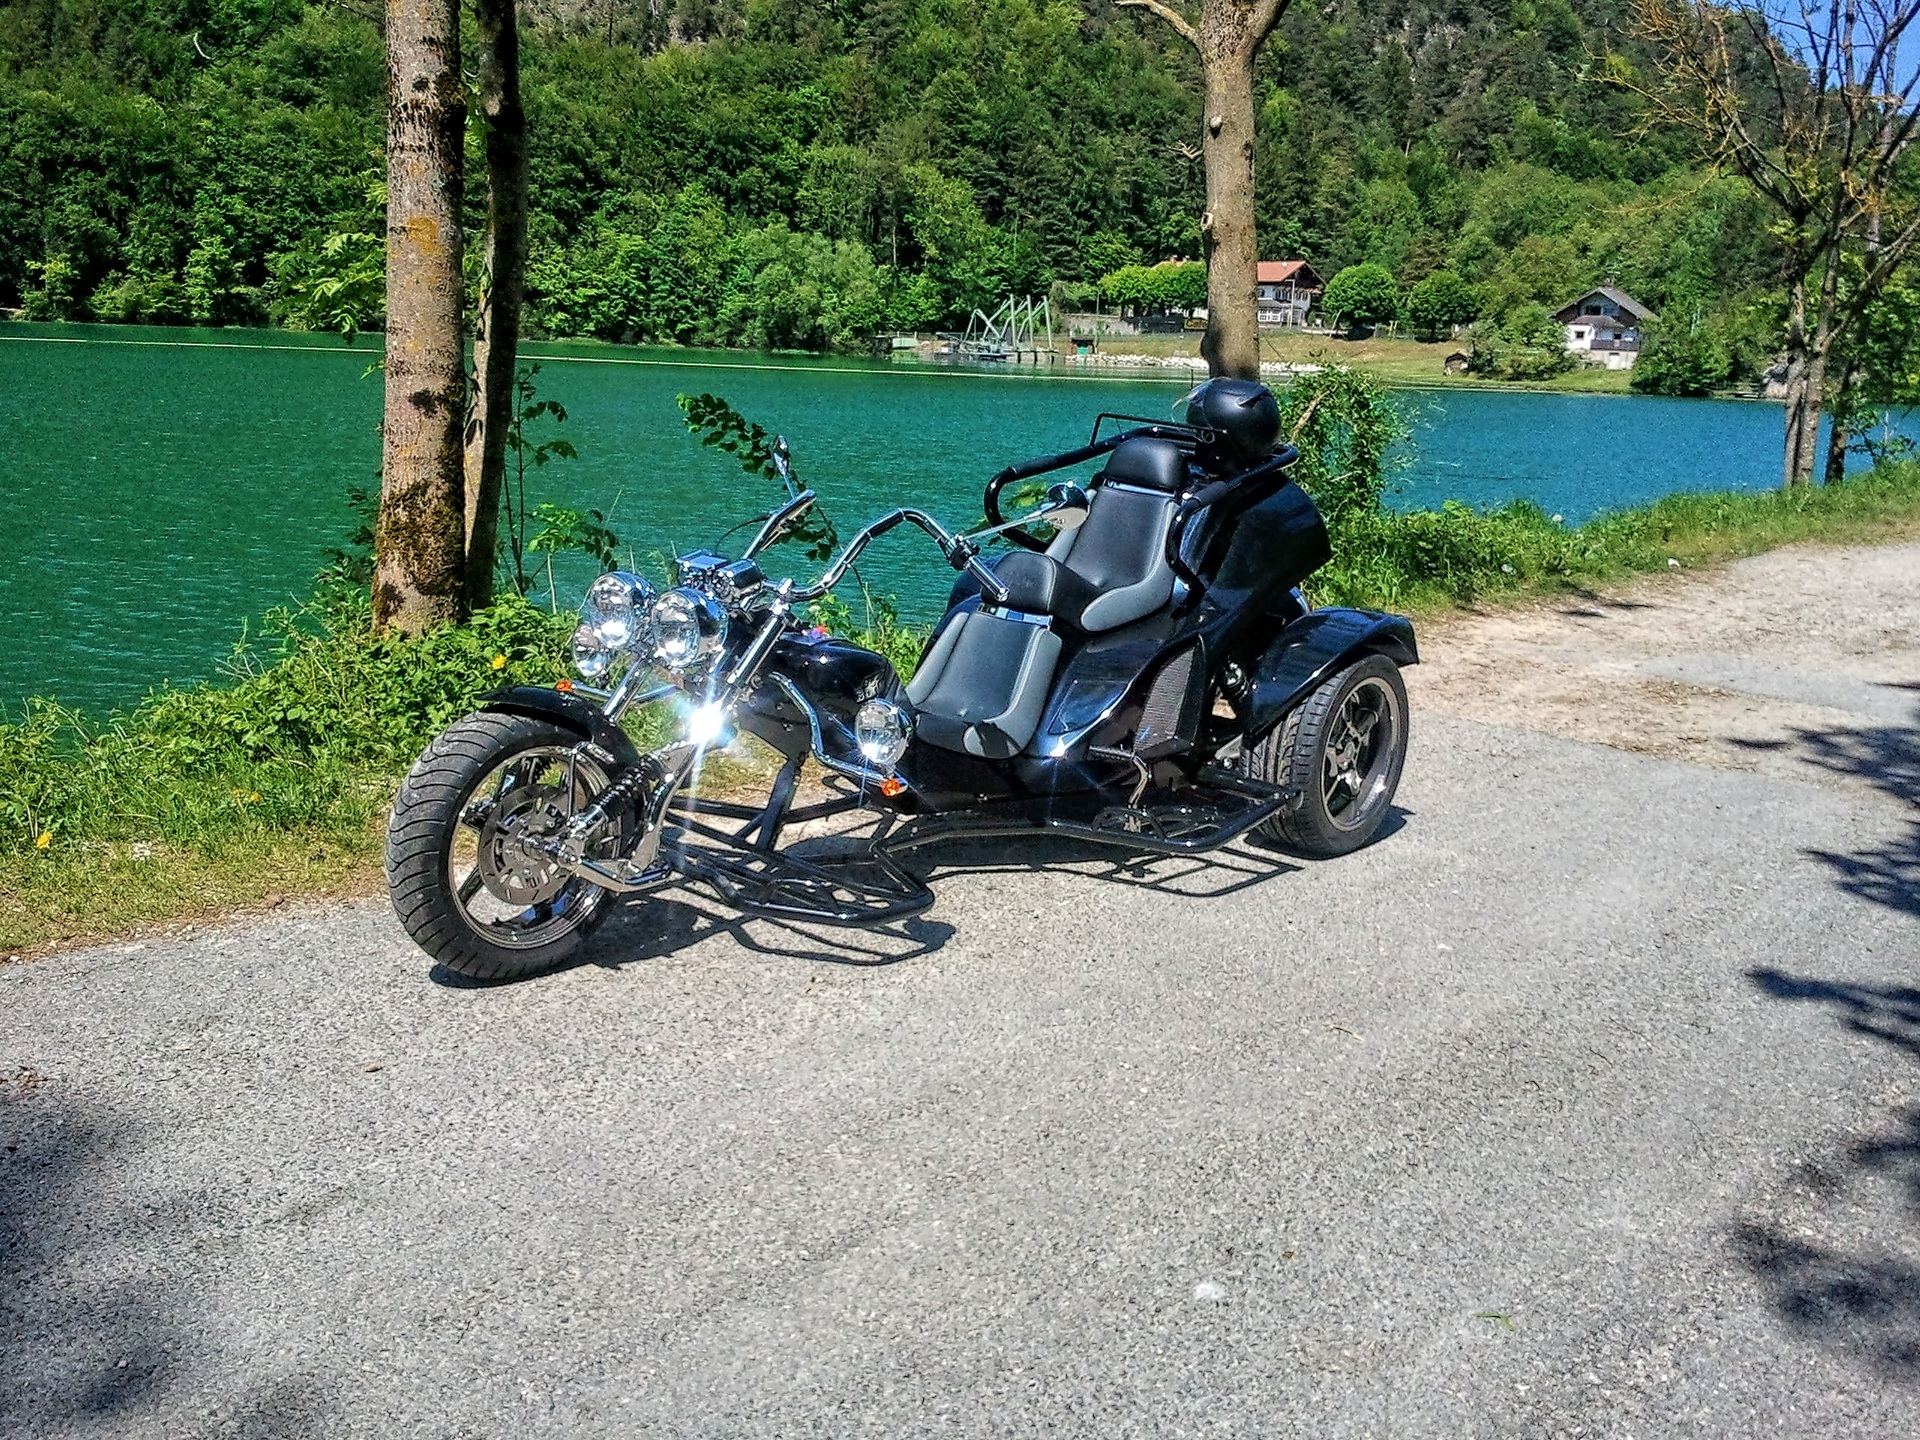
car, tricycle, lake, bicycle, vehicle, motorcycle, chopper, trike, motorcycling, land vehicle, trike on the lake, saalachsee